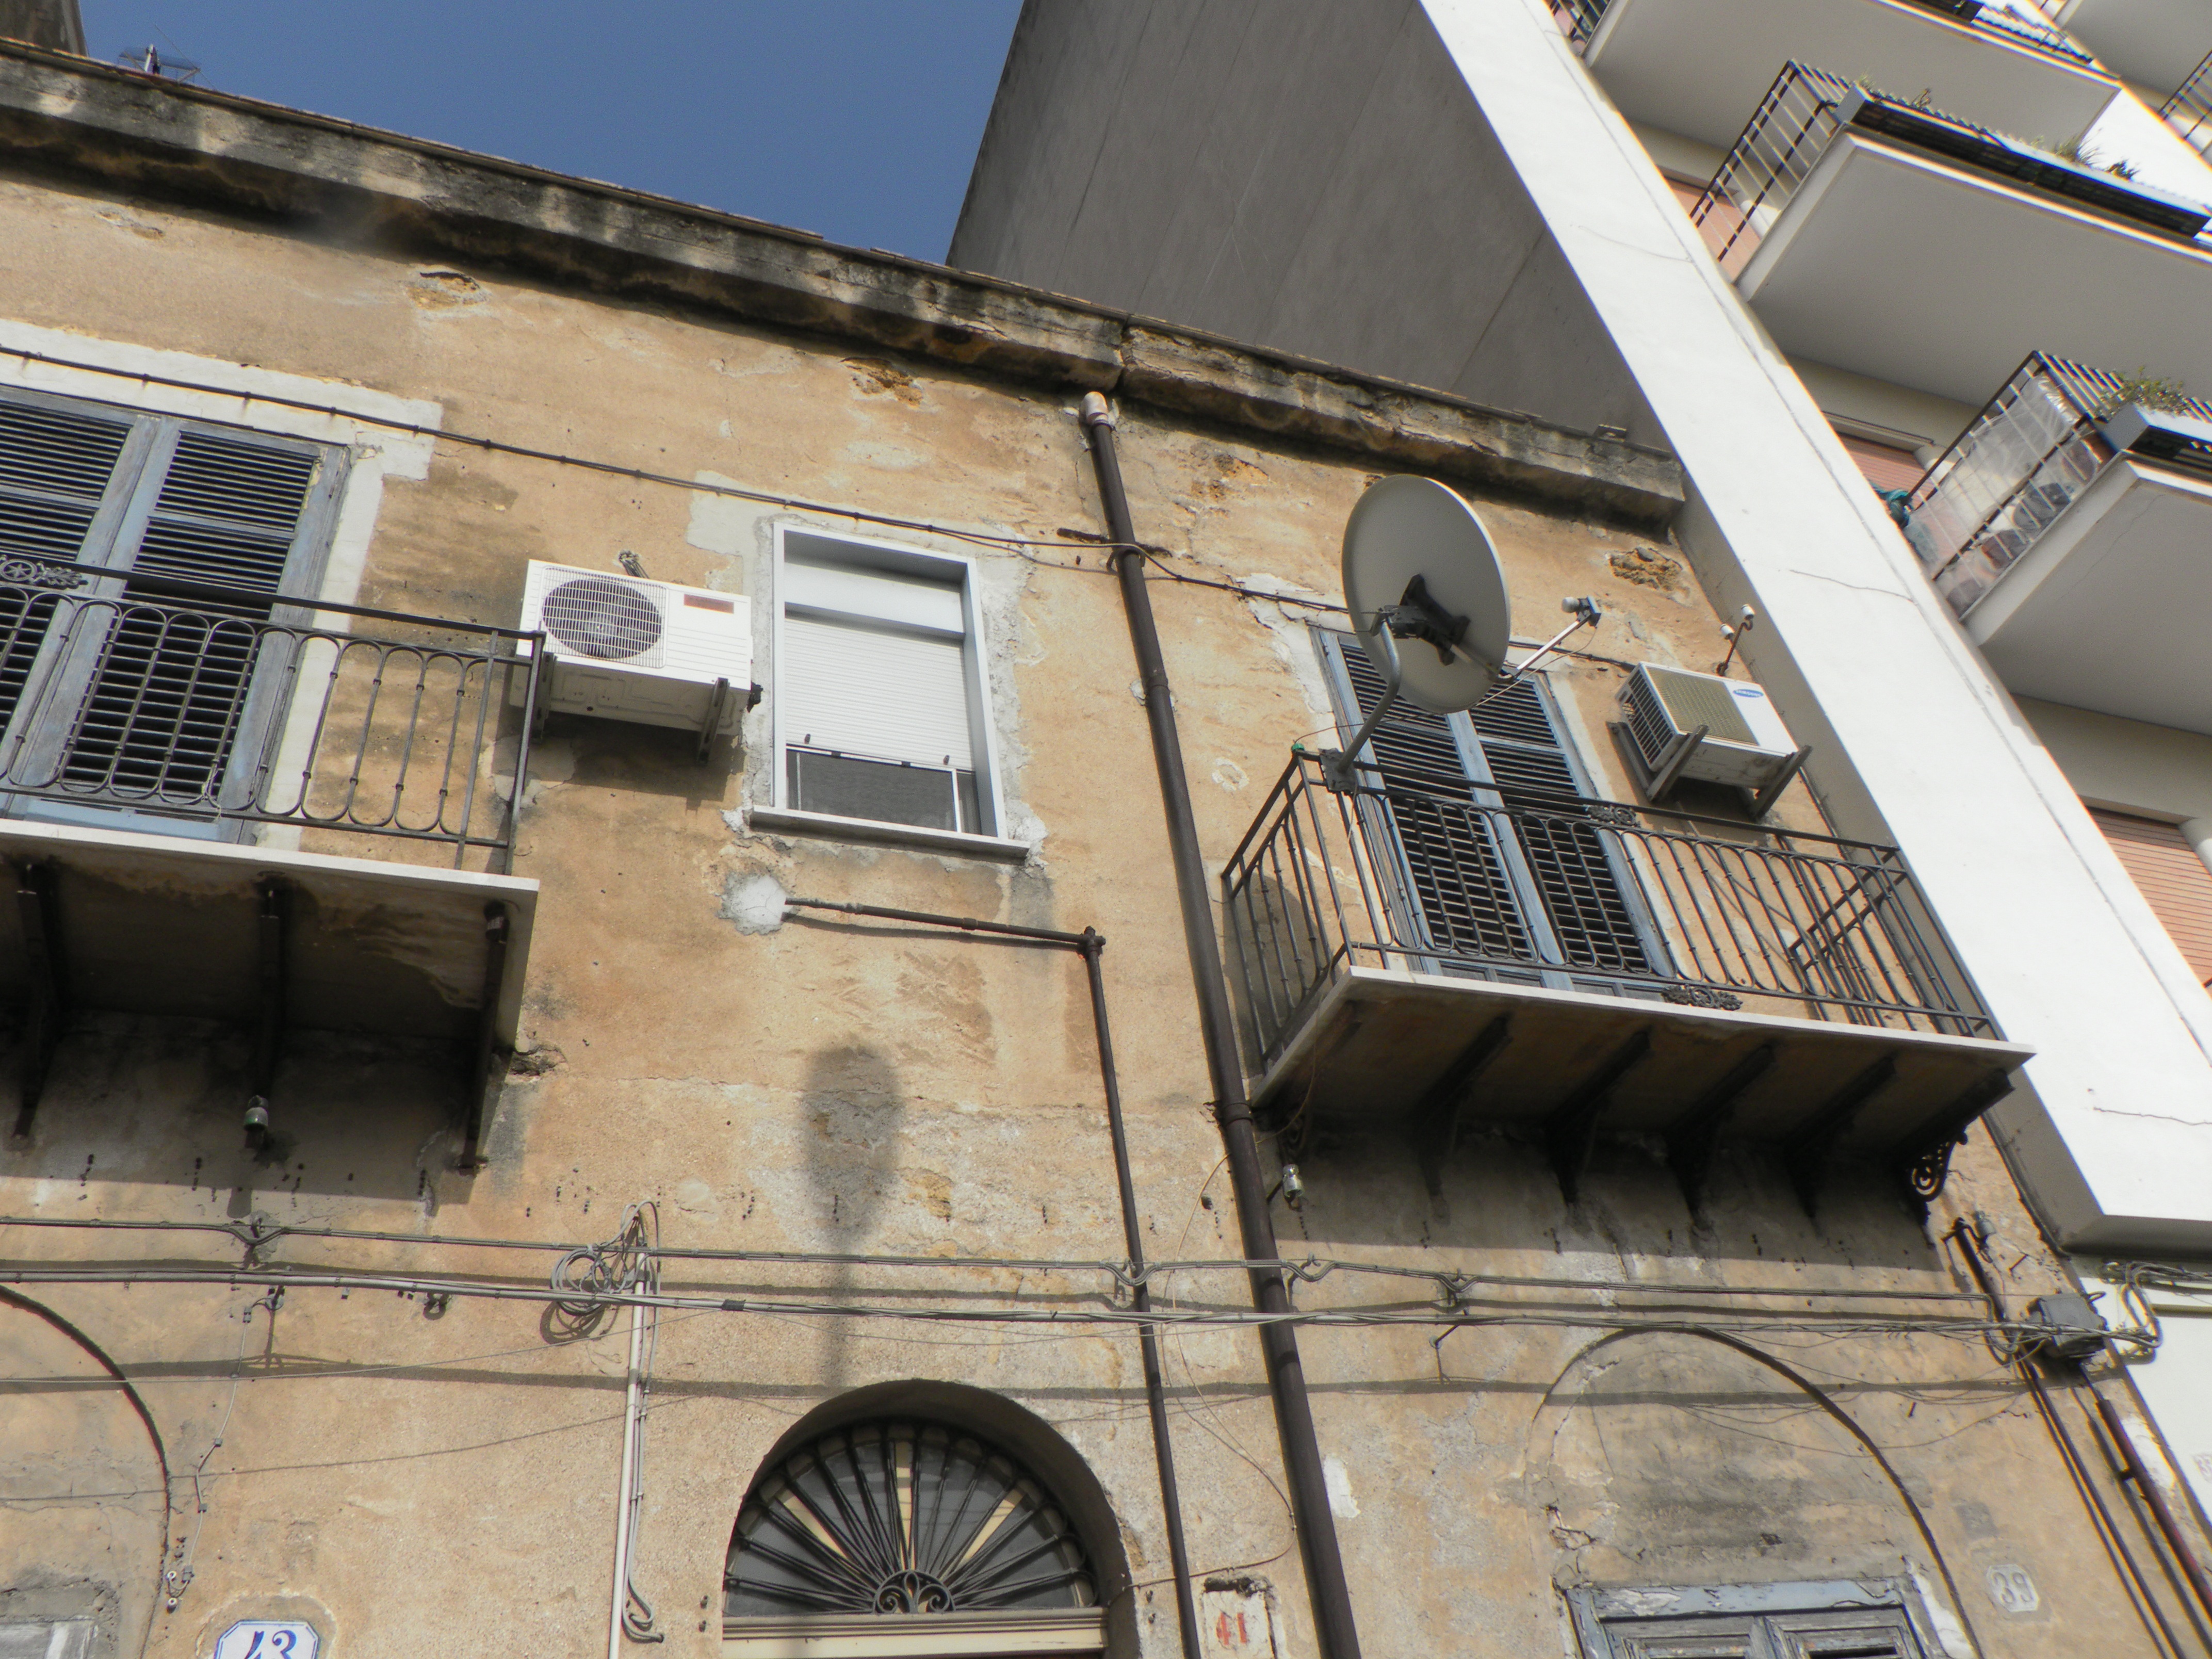
nature, architecture, street, roof, city, summer, balcony, italy, facade, holidays, synagogue, sicily, palermo, the old town